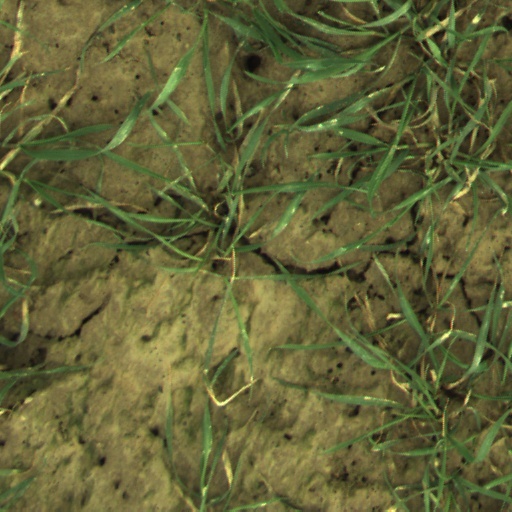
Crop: wheat